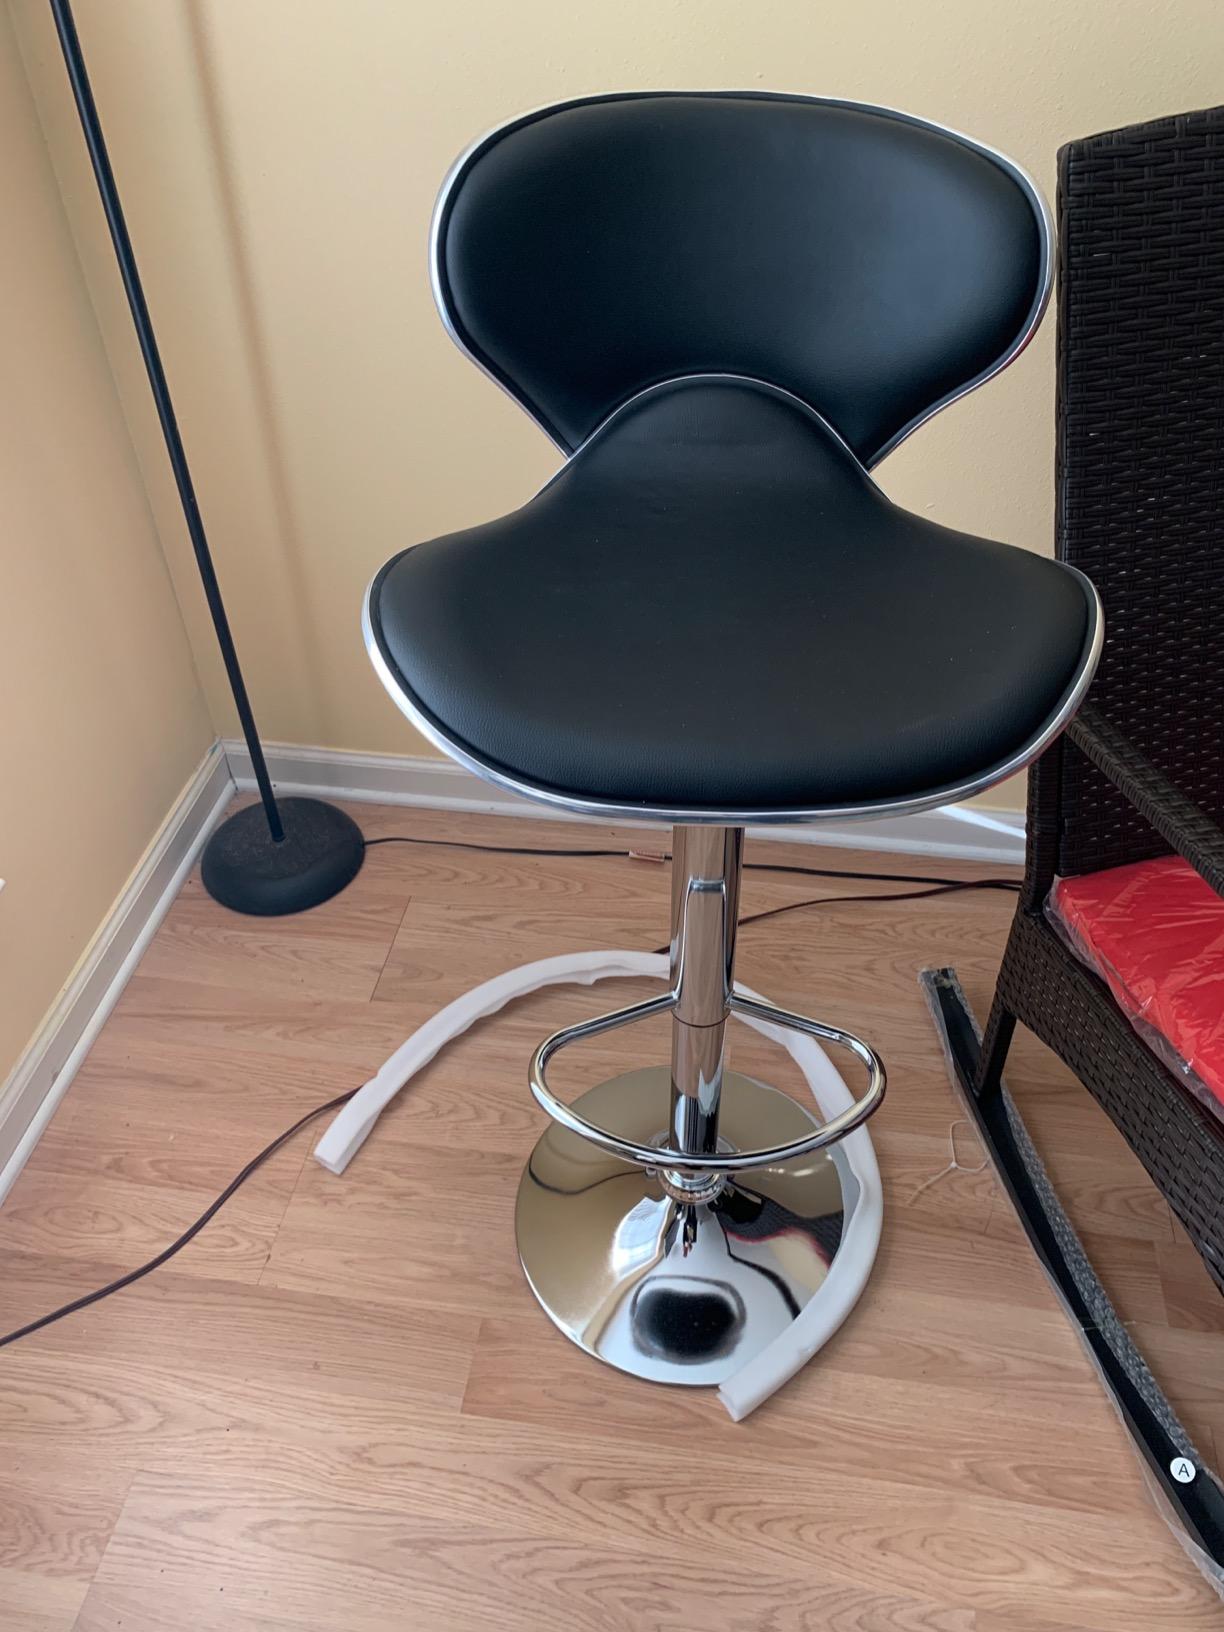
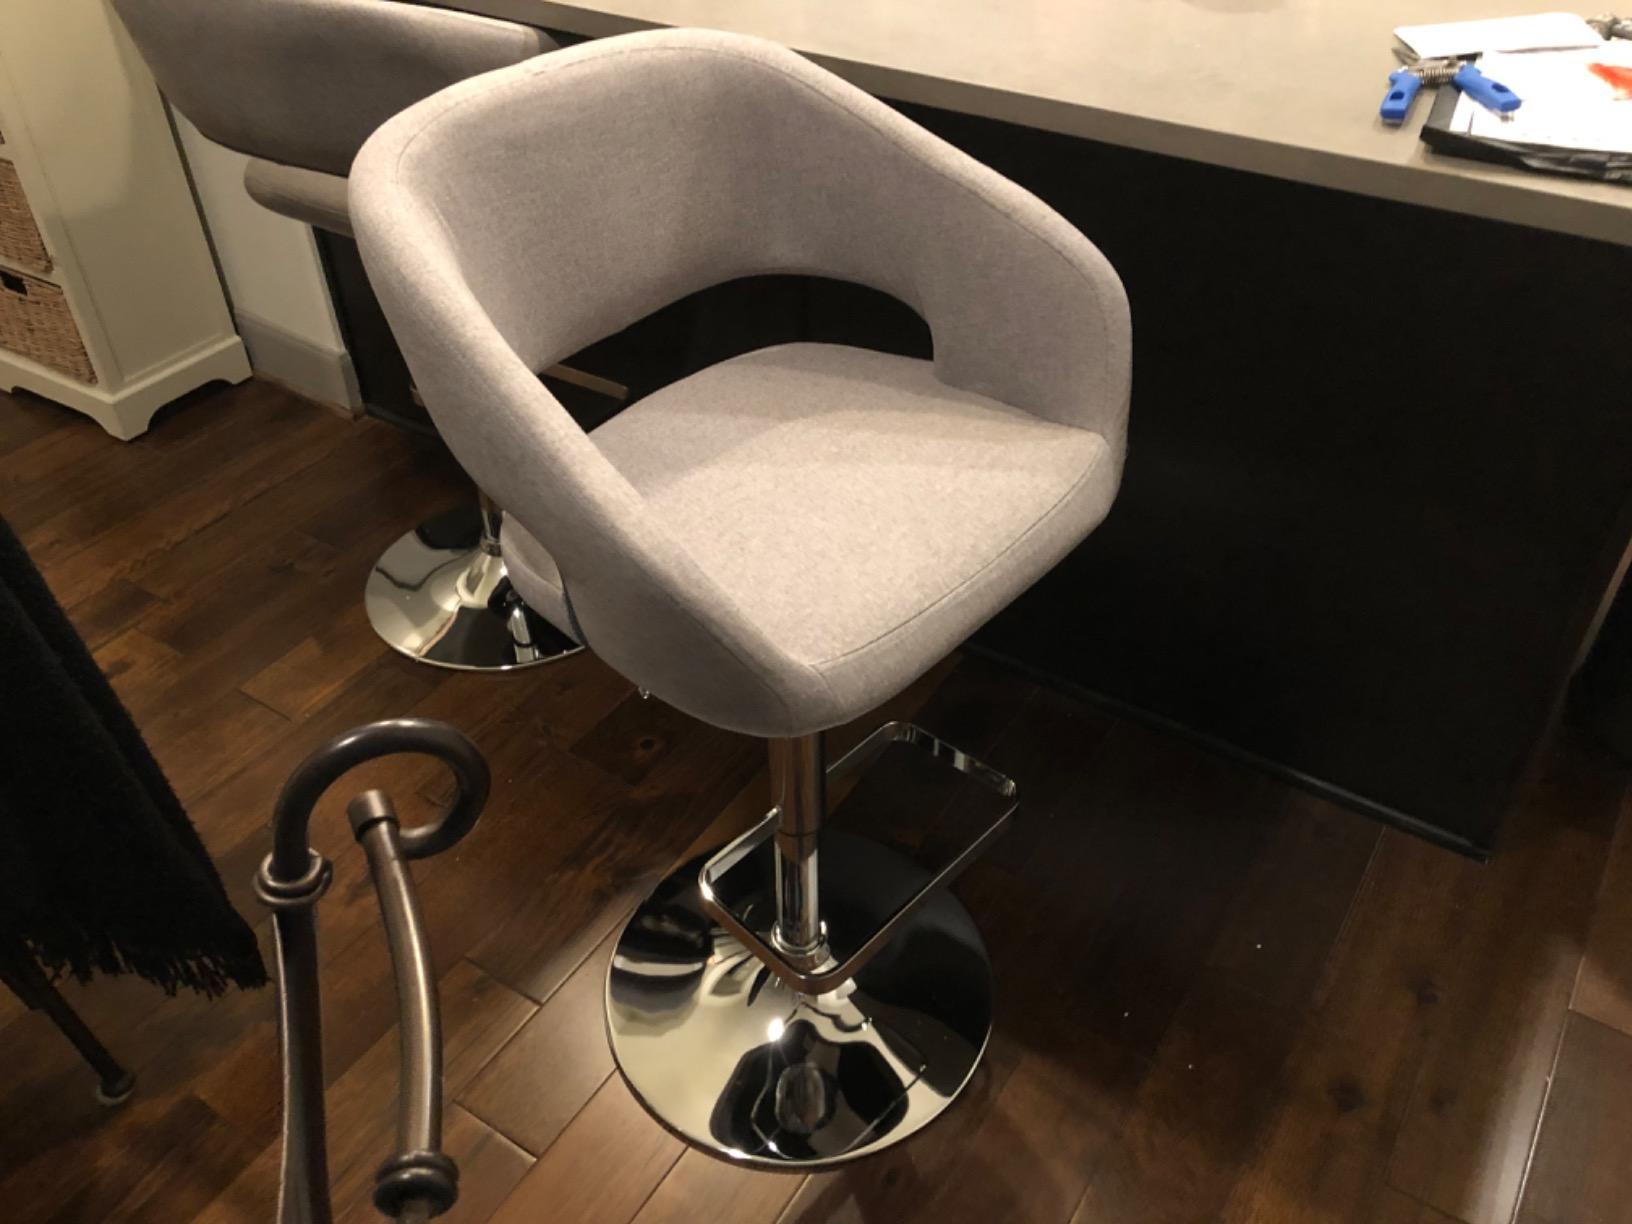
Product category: stool
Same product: no